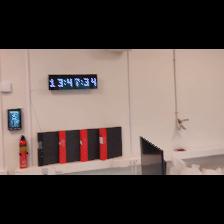
Label: NonHuman